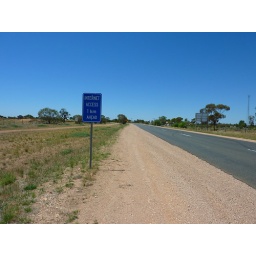
the best road sign in the world! Just outside Morgan, in the Riverland South Australia.